Space Stories

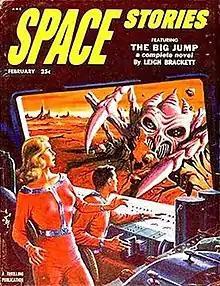
Cover of the February 1953 issue by Emsh, showing three of the stereotypes of sf art: "the spaceman, the voluptuous blonde, and the threatening bug-eyed monster"

Space Stories was a pulp magazine which published five issues from October 1952 to June 1953. It was published by Standard Magazines, and edited by Samuel Mines. Mines' editorial policy for "Space Stories" was to publish straightforward science fiction adventure stories. Among the better-known contributors were Jack Vance, Gordon R. Dickson and Leigh Brackett, whose novel "The Big Jump" appeared in the February 1953 issue.